Surrogate's Courthouse

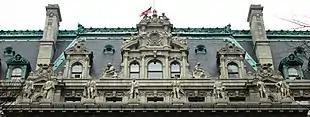
Detail of the mansard roof

The facade of the Surrogate's Courthouse consists mostly of granite from Hallowell, Maine, with ashlar masonry. It is split vertically into a two-story rusticated base, a three-story midsection, a sixth story and a seventh story in a mansard roof. The northern and southern elevations are split vertically into five bays, with multiple windows on each floor in the center bays, while the western and eastern elevations are split into three bays. Thirty-two granite pillars, each weighing between , are placed along the facade. The eight pillars on Chambers Street are full columns, while the other pillars are half-columns whose rear sections have been cut away. The largest columns' pedestals measure thick and weigh an estimated . The capitals measure thick and weigh an estimated .